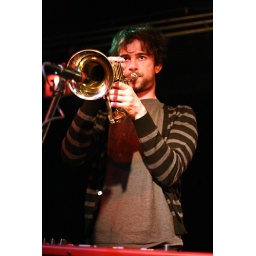
ac newman and the broken west at the black cat in DC on 3/18